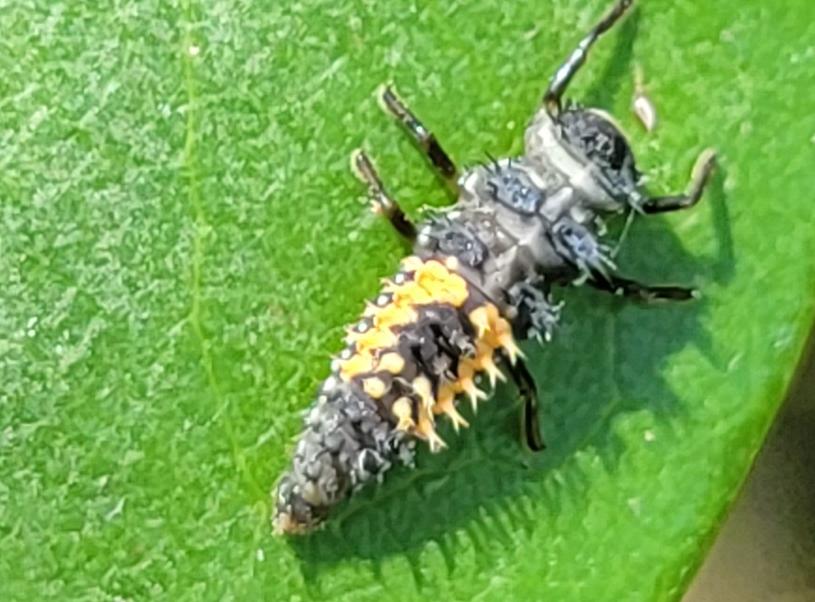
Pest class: predators